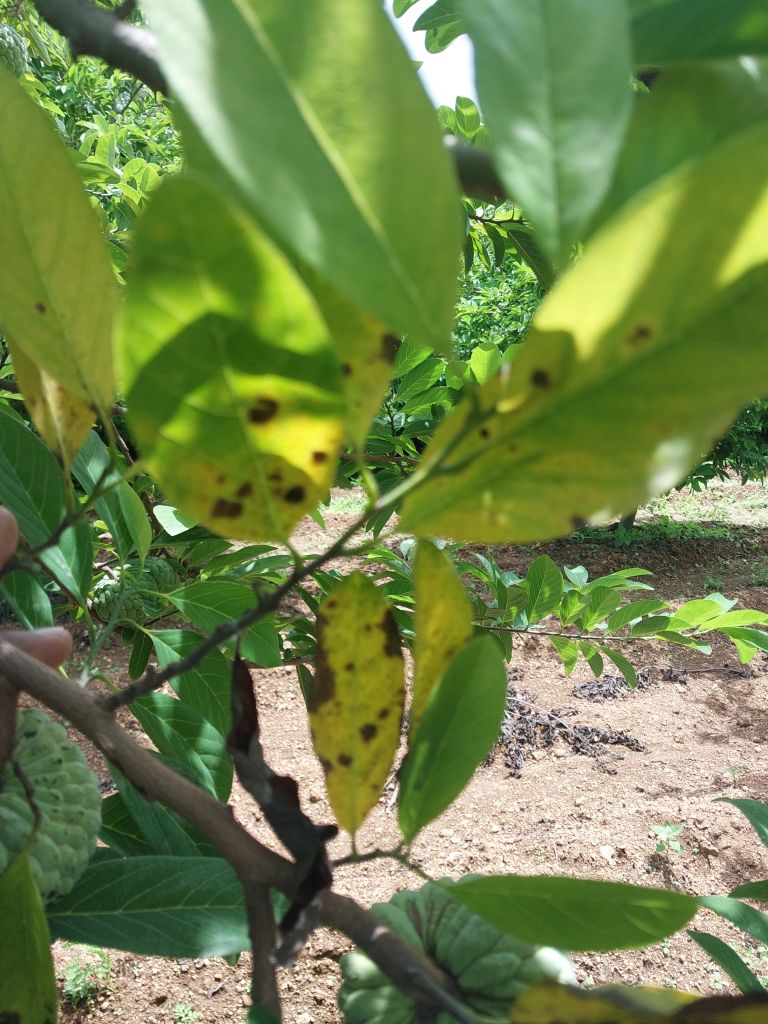
Disease label: Leaf spot on Leaves